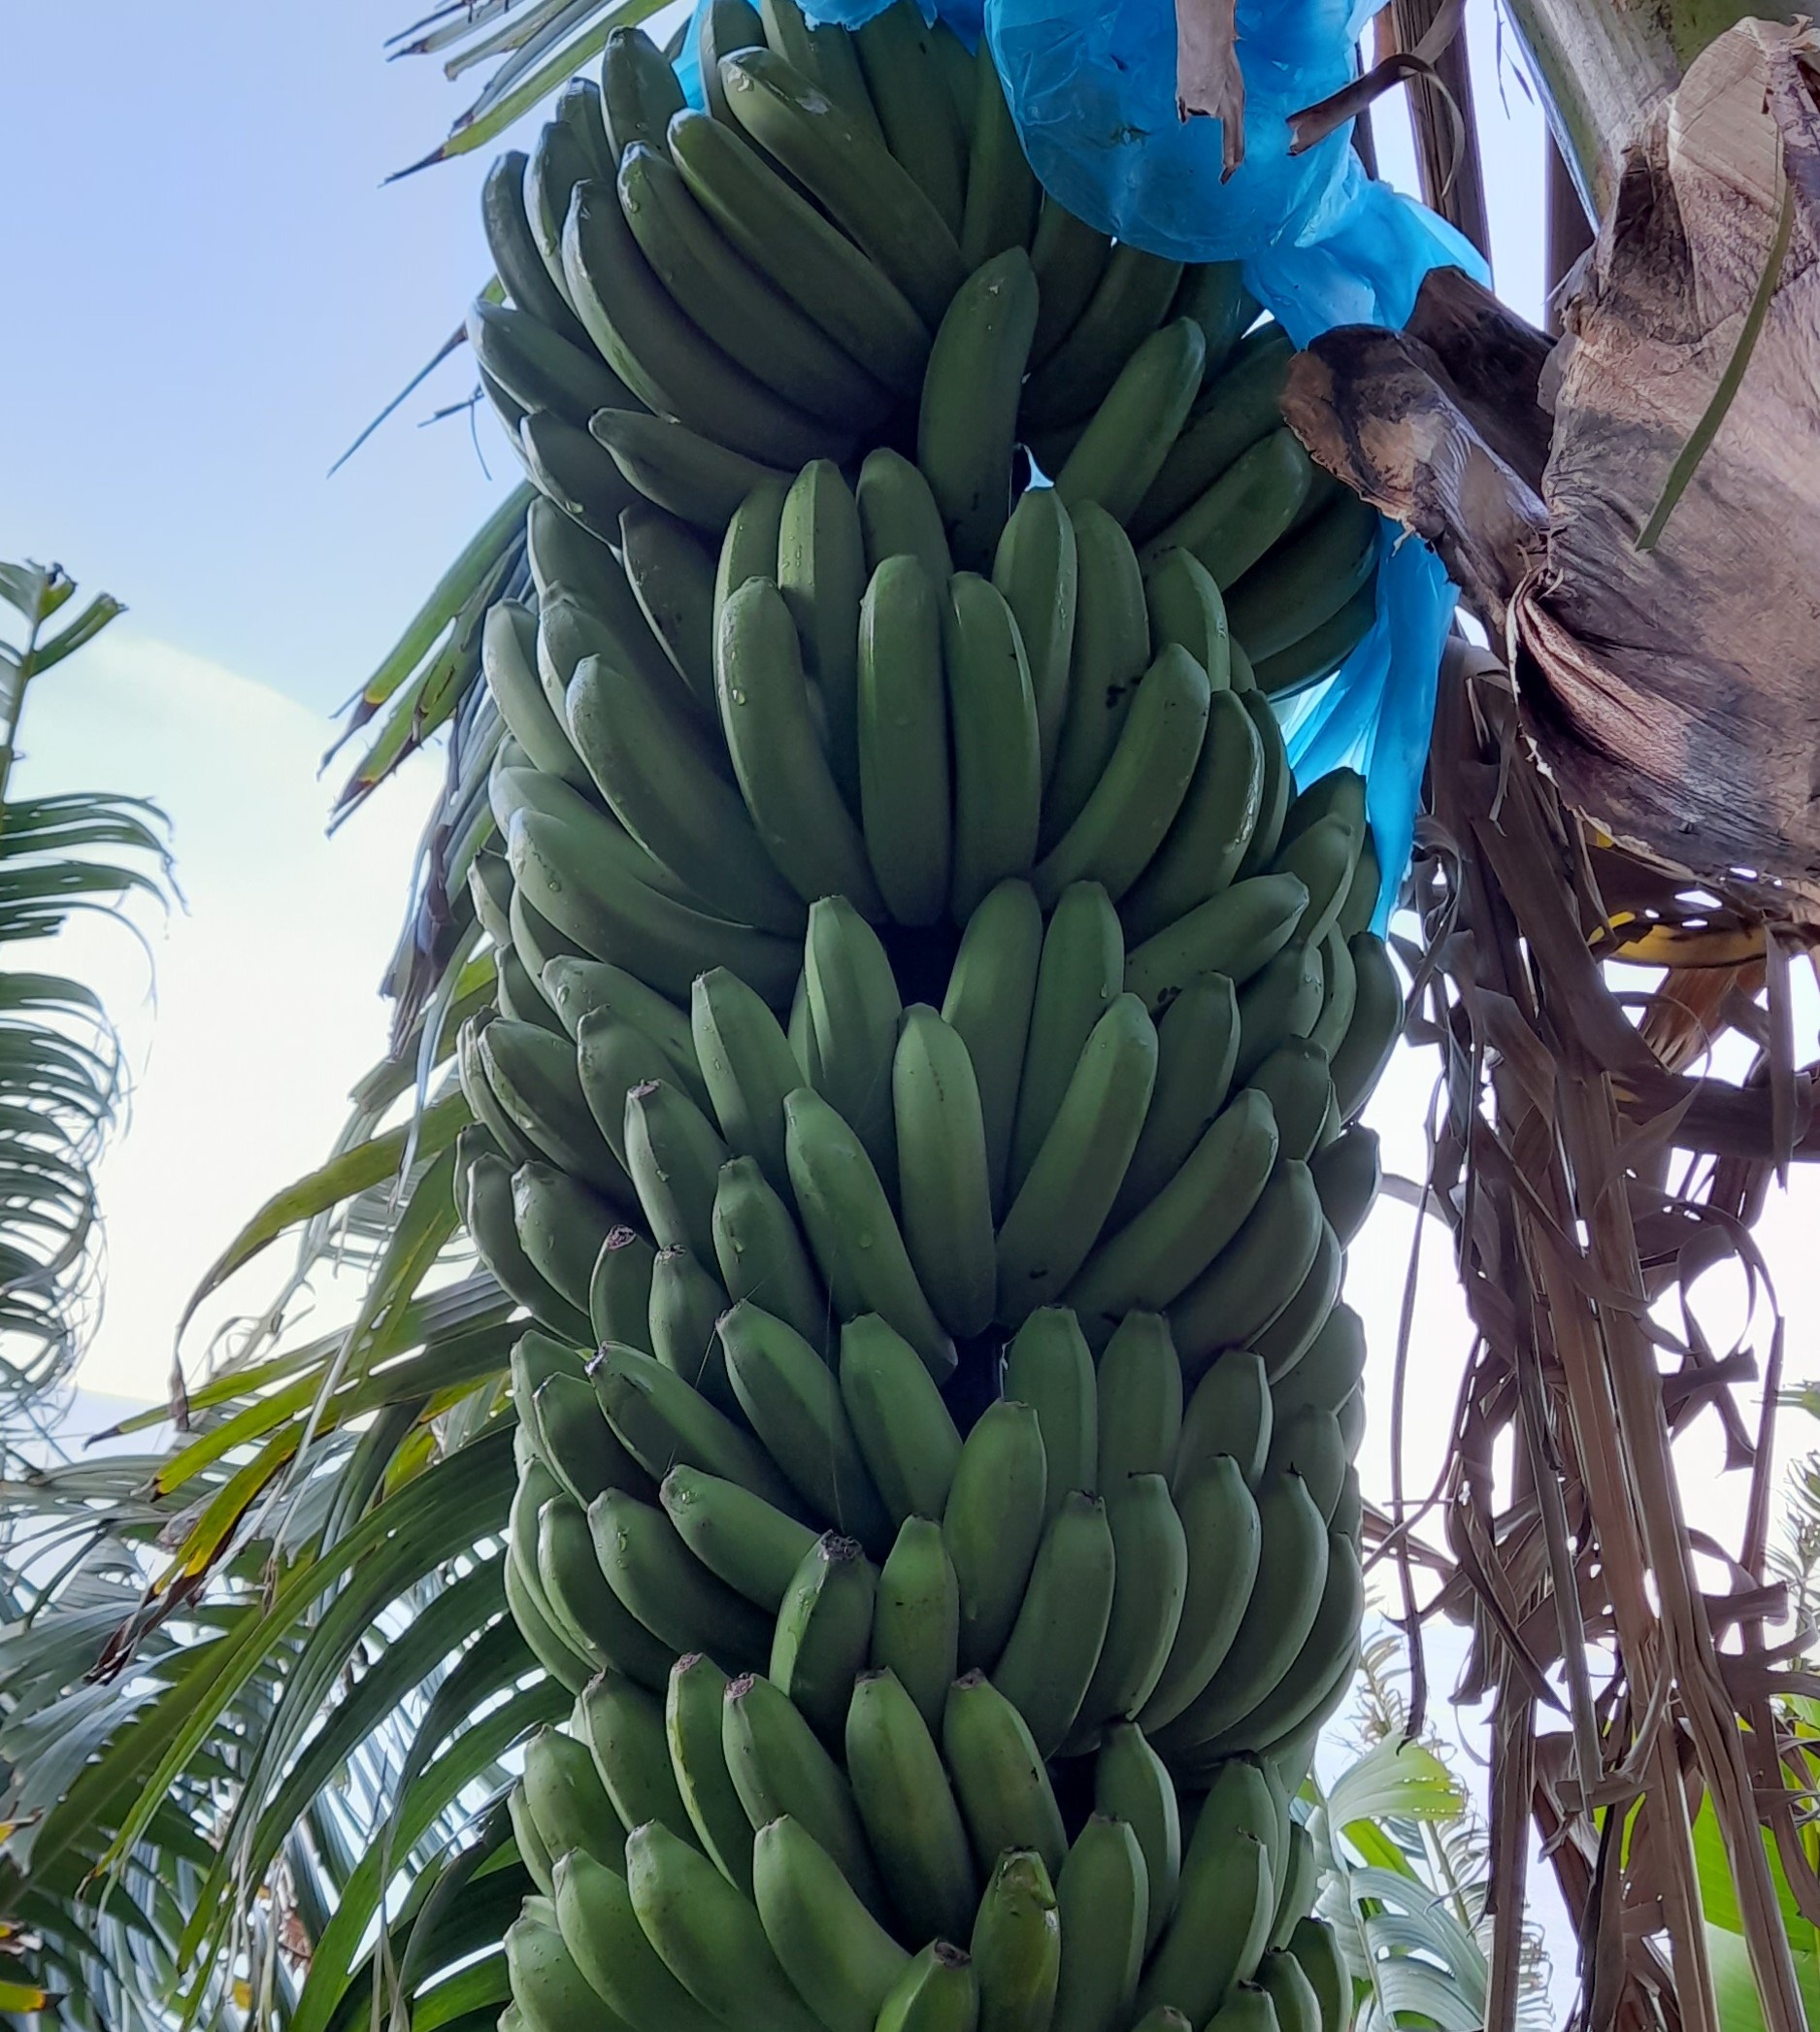
Label: Cut